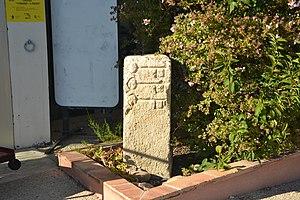
Borne pontifical à Morières lès Avignon, sur la parking de la cave coopérative viticole
Le gadagne, ou côtes-du-rhône villages Gadagne, est un vin, protégé par une AOC, produit sur les communes de Châteauneuf-de-Gadagne, Caumont-sur-Durance, Morières-lès-Avignon, Saint-Saturnin-lès-Avignon et Vedène, dans le département de Vaucluse.